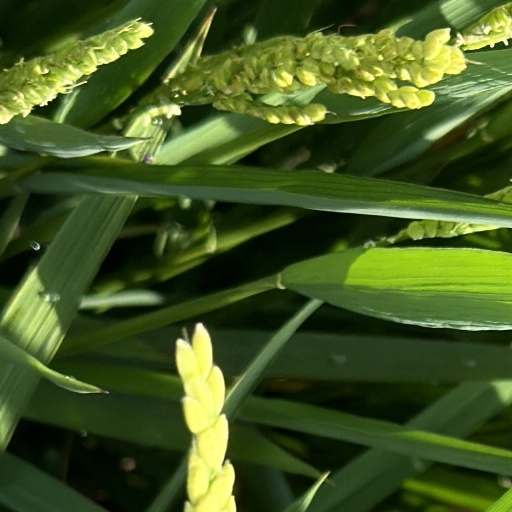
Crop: rice